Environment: real
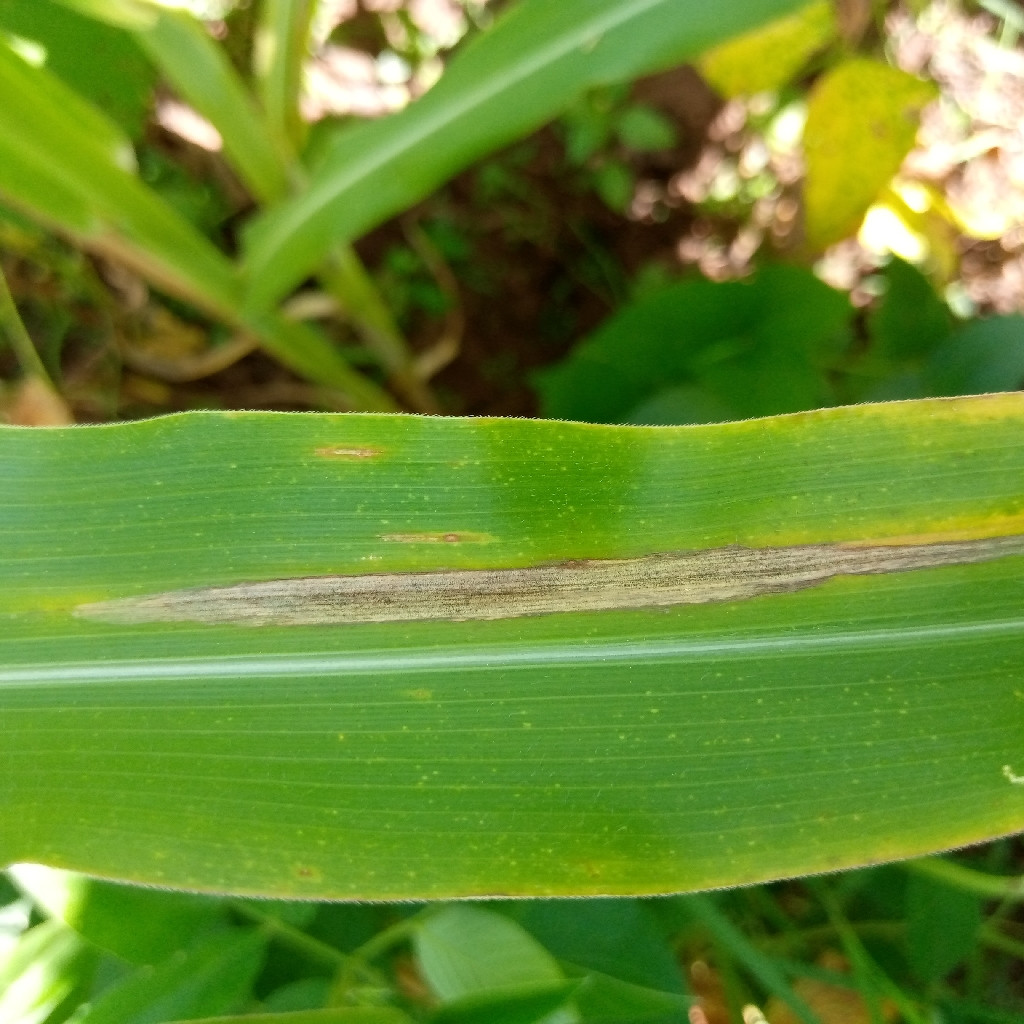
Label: northern_corn_leaf_blight